Gifu Prefecture

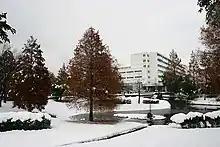
Gifu University Faculty of Engineering

Gifu has many popular tourist attractions, bringing visitors to all parts of the prefecture. The most popular places are Gifu, Gero, Shirakawa and Takayama. Gero is known for its relaxing hot springs, which attract visitors throughout the year. Shirakawa's historic villages are a UNESCO World Heritage Site. Takayama is famous for retaining its original appearance and is often referred to as "Little Kyoto".